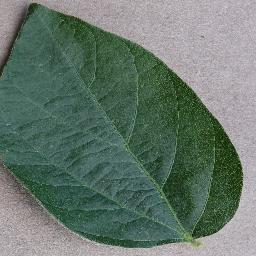
Label: Soybean___healthy